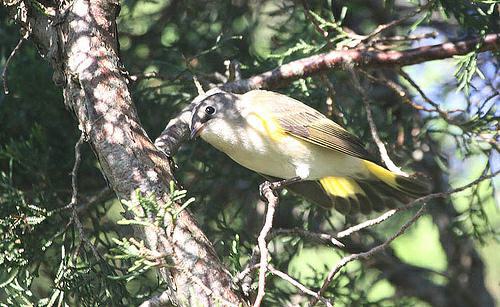
A photo of a american redstart